Palm Pre

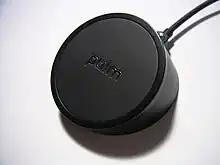
A Touchstone Charger connected with a Micro-USB cable for power supply

The Pre can be charged either using the supplied MicroUSB cable, or by using an optional accessory for wireless charging using a proprietary electromagnetic induction charging dock, dubbed the "Touchstone Charger." The Touchstone Charger requires a compatible back cover, which was sold separately from the Pre but included in subsequent models.